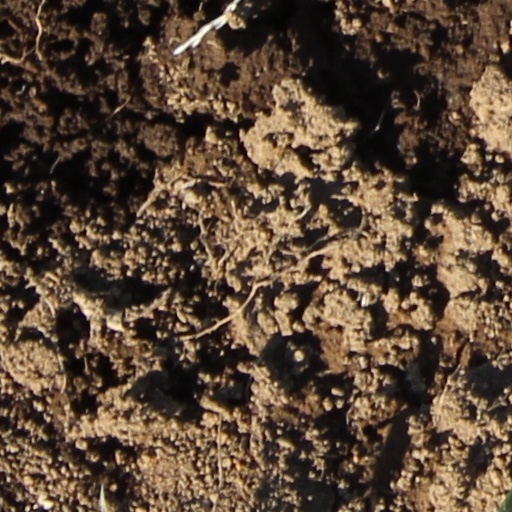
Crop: wheat